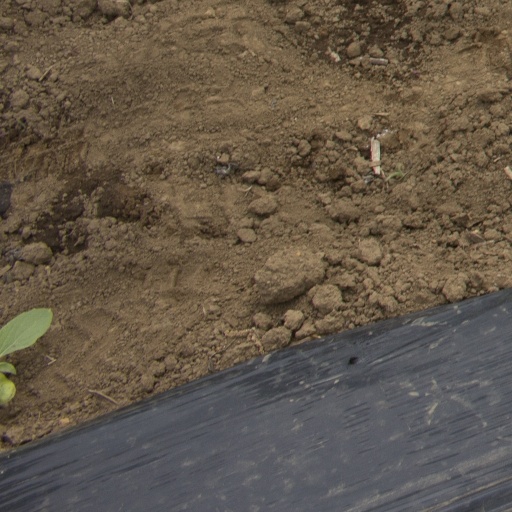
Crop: Jerusalem artichoke